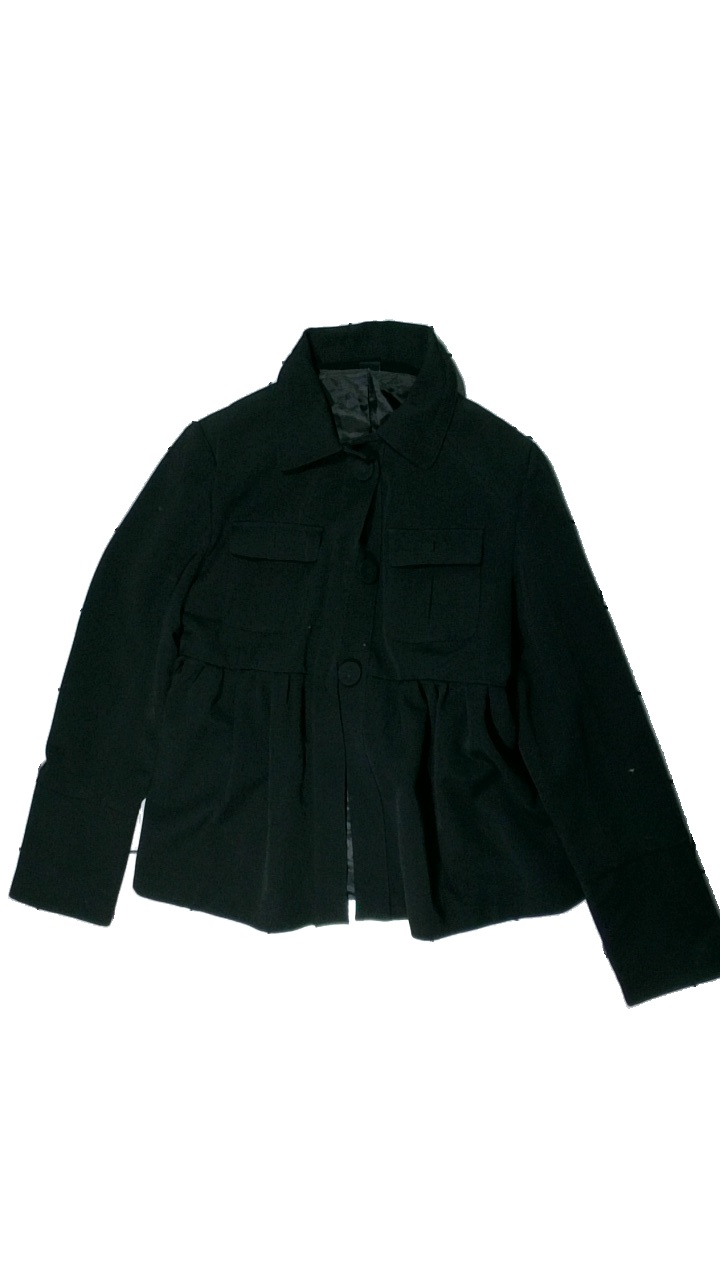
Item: Jacket (Ladies)
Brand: Tippy
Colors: Black
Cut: Regular
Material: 54% Polyester 46% Cotton
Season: All
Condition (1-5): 5
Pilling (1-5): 5
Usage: Reuse
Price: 50-100